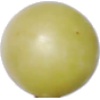
Label: Grape White 2